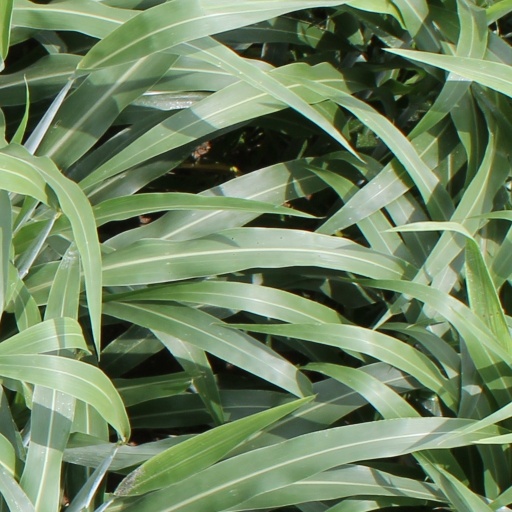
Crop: sorghum